Fairfield train crash

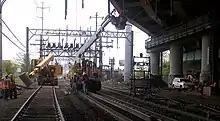
Metro-North crews work to rebuild tracks

As of 8 a.m. May 19, thirteen cars had been removed and the remaining three were expected to be removed by the early afternoon. By 4 p.m., all the cars were removed, and were moved to the Metro-North rail yard in Bridgeport.